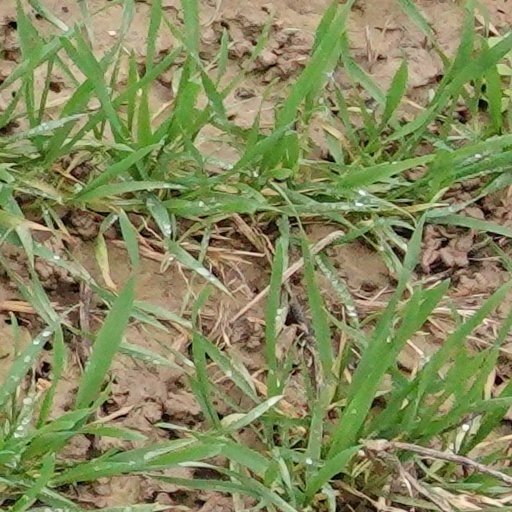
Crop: wheat